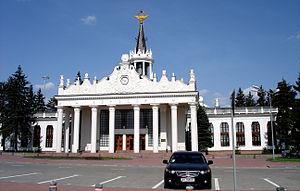
L'Aéroport international de Kharkiv est un aéroport situé à Kharkiv, en Ukraine. C'est le principal aéroport qui dessert la ville. Il se situe au sud-est du centre ville de Kharkiv, dans le district de Kominternivskyi.